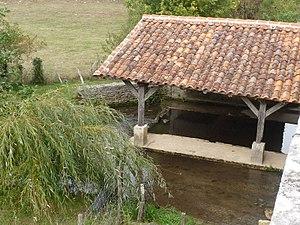
la Lizonne au pied du bourg de Bioussac, Charente, France
Bioussac est une commune du sud-ouest de la France située dans le département de la Charente.
La Lizonne est un ruisseau du sud-ouest de la France et un affluent de la Charente sur sa rive gauche. Elle arrose le département de la Charente.